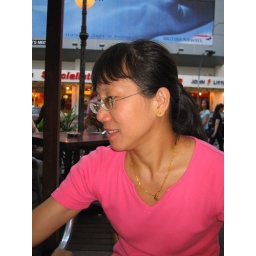
Khim in bar on orchard road Singapore April 2005 0652